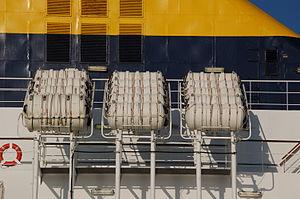
La drome de sauvetage est l'ensemble des divers matériels et engins de sauvetage obligatoires à bord d'un navire.